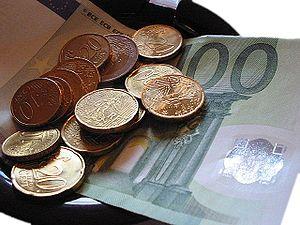
Quelques euros en paiement.
Freshly-Picked Tingle's Rosy Rupeeland, sous-titré Tout nouveau, tout beau : Tingle voit la vie en rose à Rubis Land est un jeu vidéo de rôle développé par Vanpool et édité par Nintendo sur Nintendo DS le 2 septembre 2006 au Japon et le 14 septembre 2007 en Europe. C'est le premier jeu d'une série dérivée centrée sur le personnage secondaire de Tingle, apparu dans plusieurs jeux de la série The Legend of Zelda.
La monnaie est définie par Aristote par trois fonctions : unité de compte, réserve de valeur et intermédiaire des échanges. À la période contemporaine, cette définition ancienne persiste mais doit être amendée, entre autres par la suppression de toute référence à des matières précieuses avec la dématérialisation progressive des supports monétaires, et les aspects légaux de l'usage de la monnaie — et notamment les droits juridiques qui sont attachés au cours légal et au pouvoir libératoire —, qui sont plus apparents. Ces droits sont fixés par l'État et font de la monnaie une institution constitutionnelle et la référence à un territoire marchand sous la forme d'un marché national.